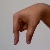
The image shows a hand gesture representing the letter 'Q' in Indian Sign Language.